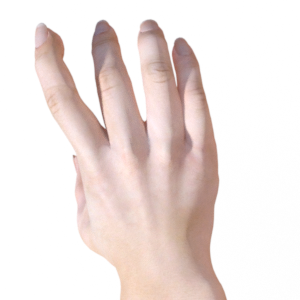
Label: paper